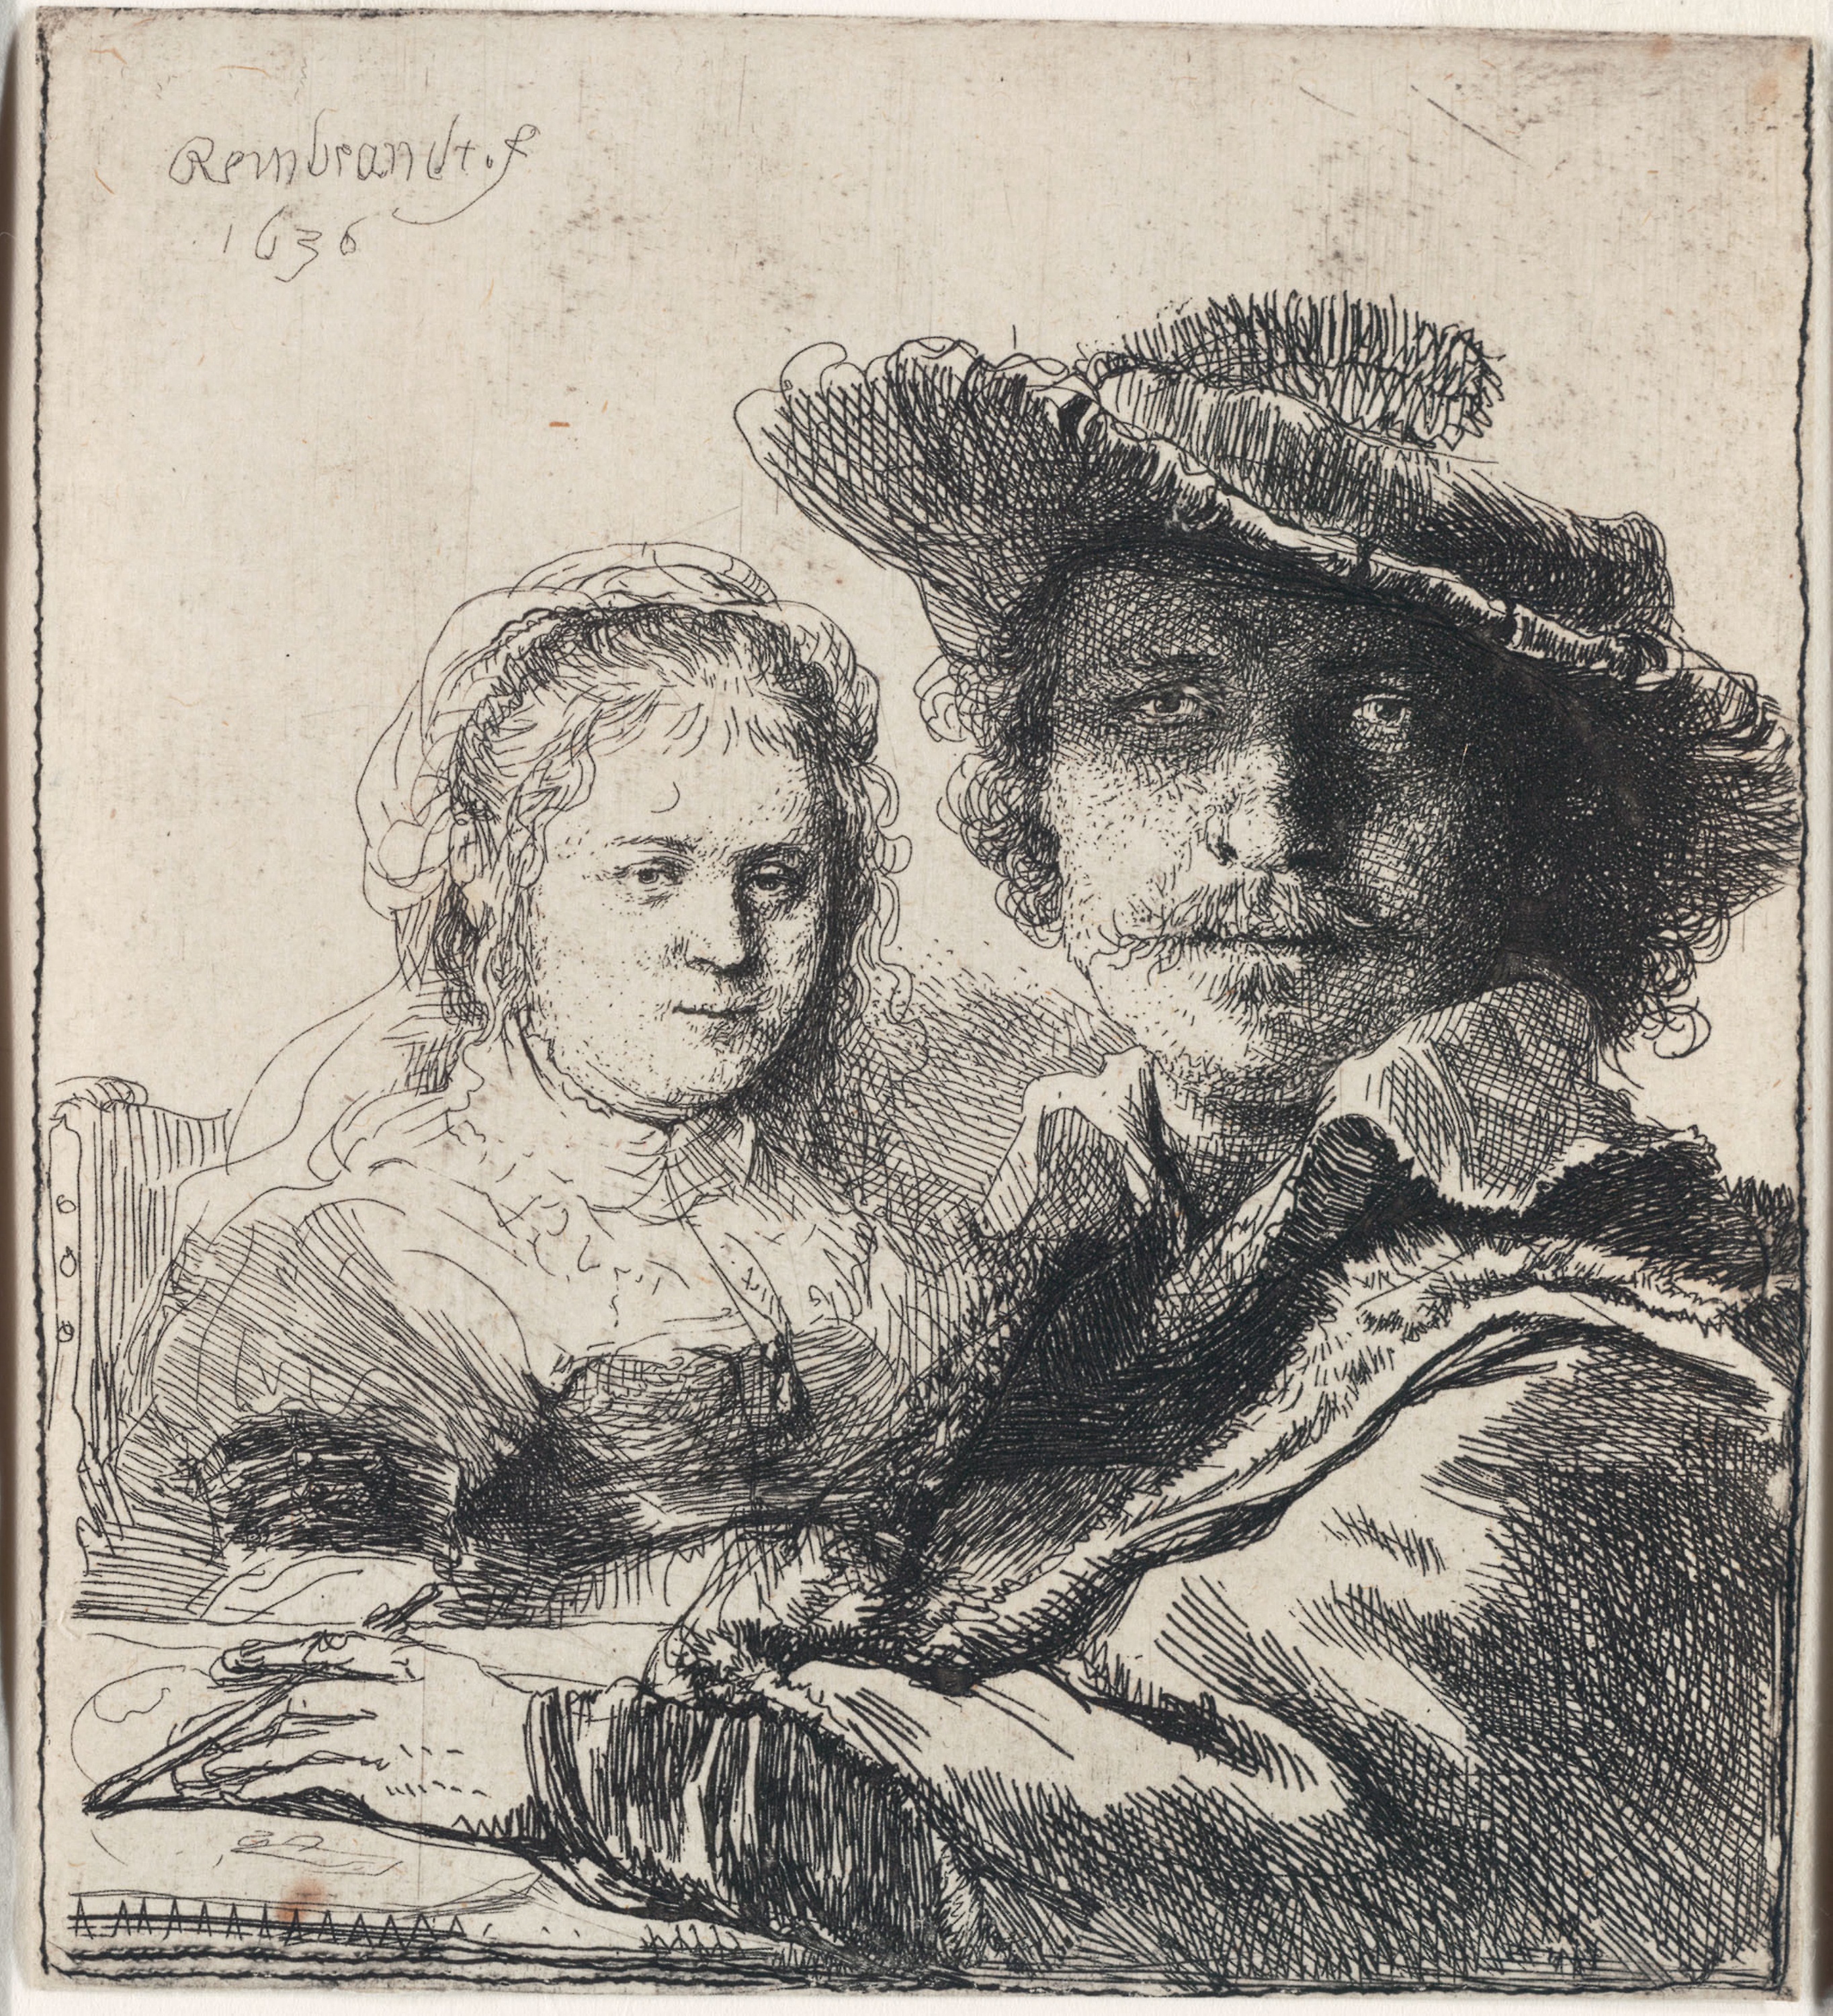
mammal, art, portrait, illustration, drawing, self portrait, history, artwork, printmaking, visual arts, sketch, figure drawing, human behavior, black and white, tree